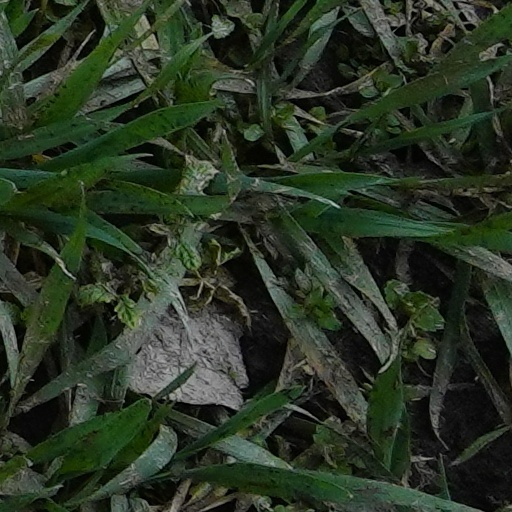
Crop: wheat